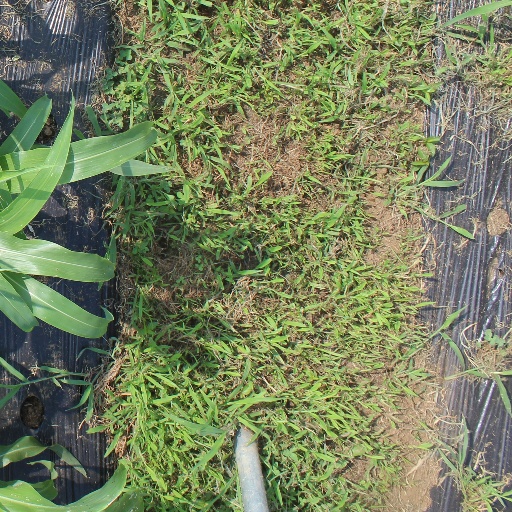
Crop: sorghum